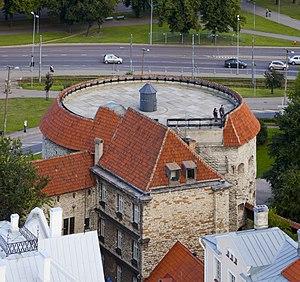
La tour grosse Marguerite est une tour des remparts de Tallinn à Tallinn en Estonie.